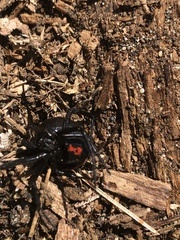
Species: Lactrodectus_hesperus